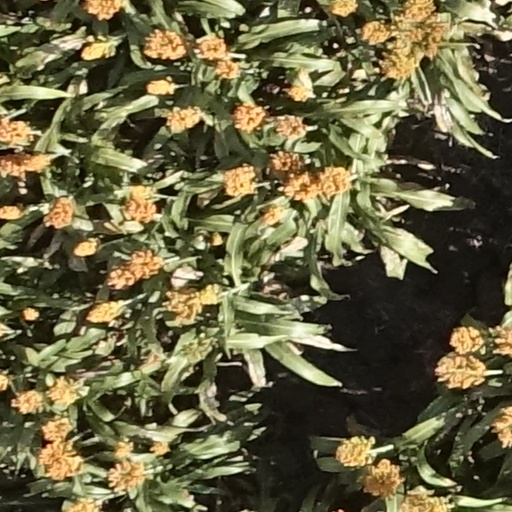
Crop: sorghum